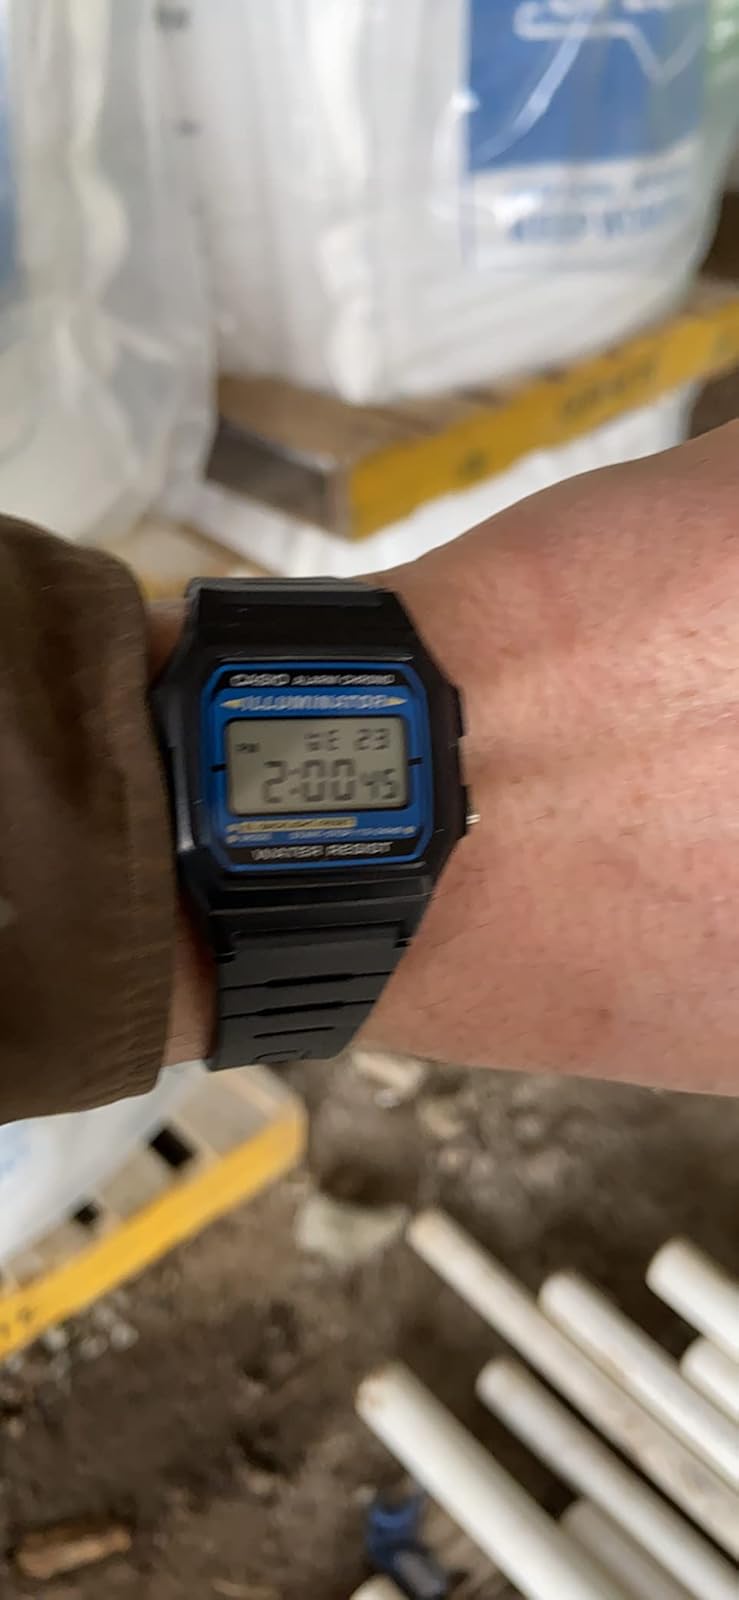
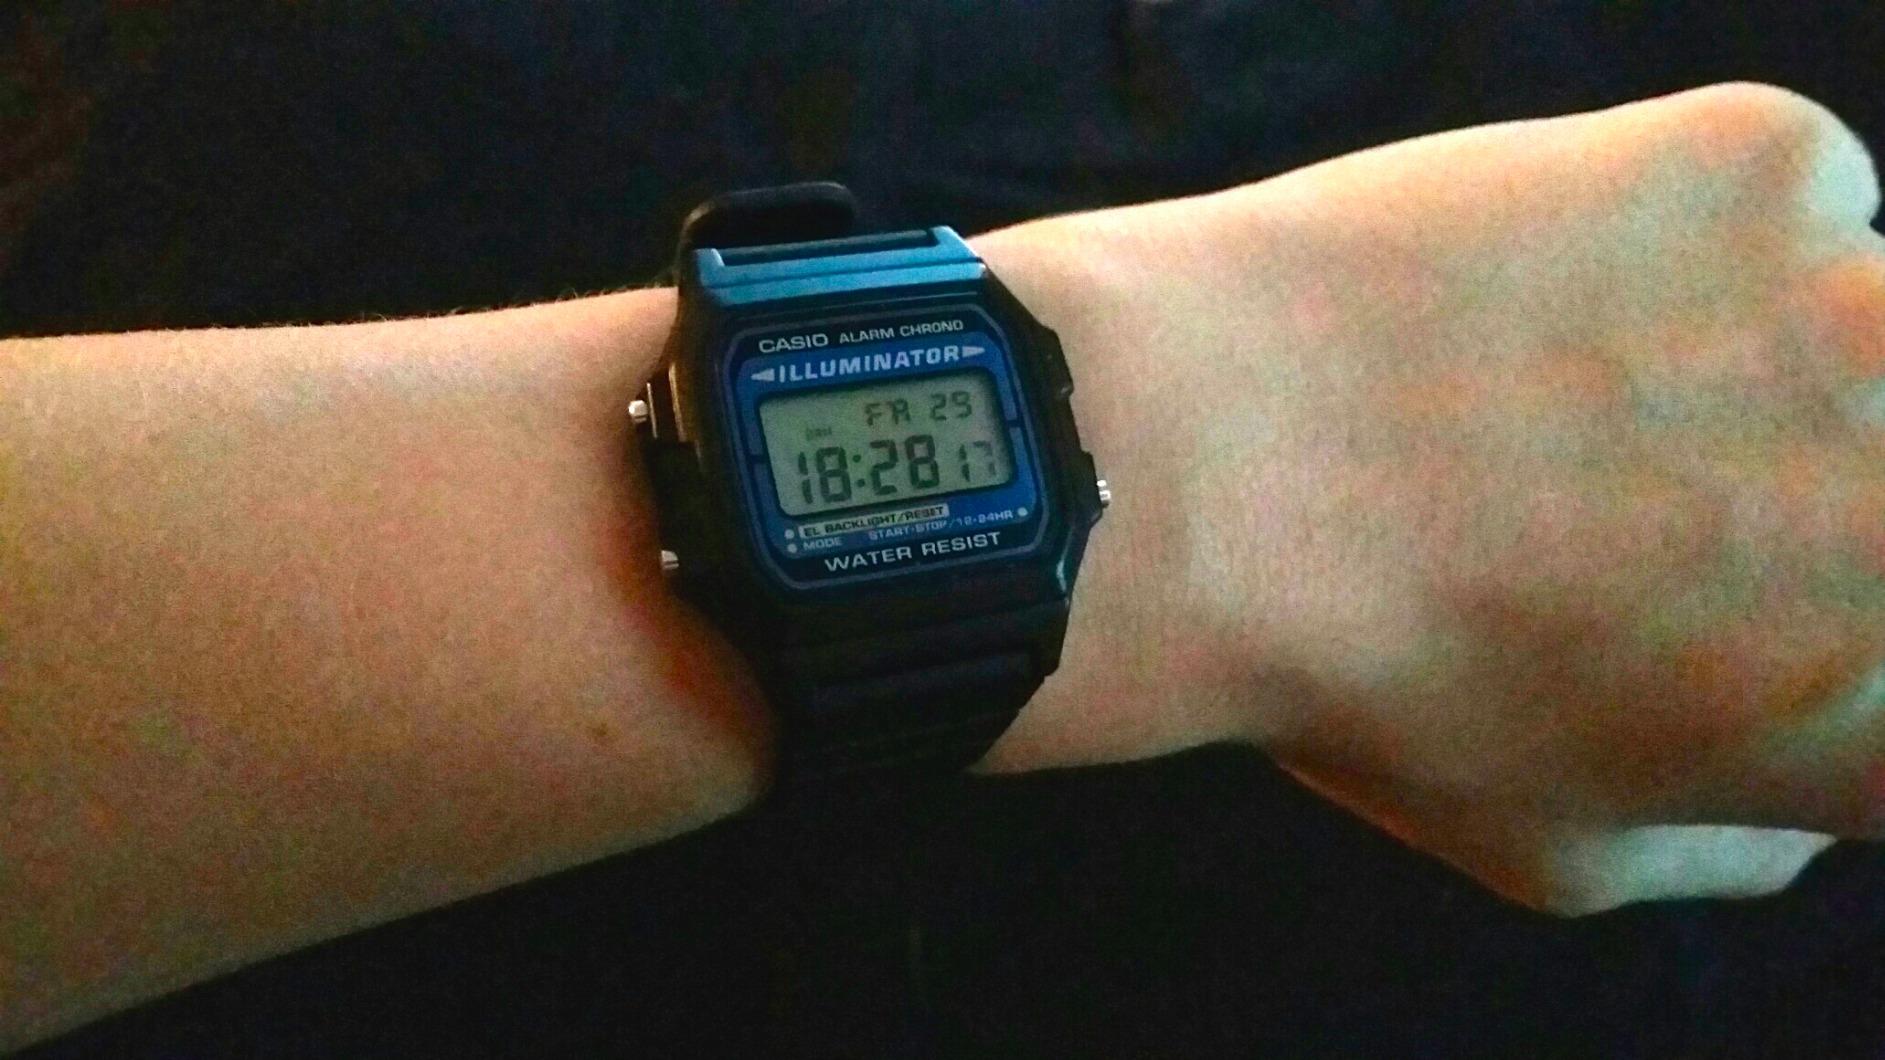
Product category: accessories_watch
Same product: yes